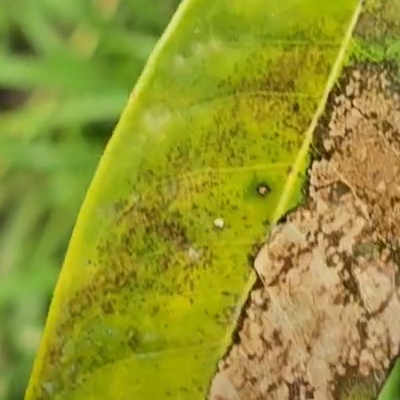
Label: Leaf_Rhizoctonia